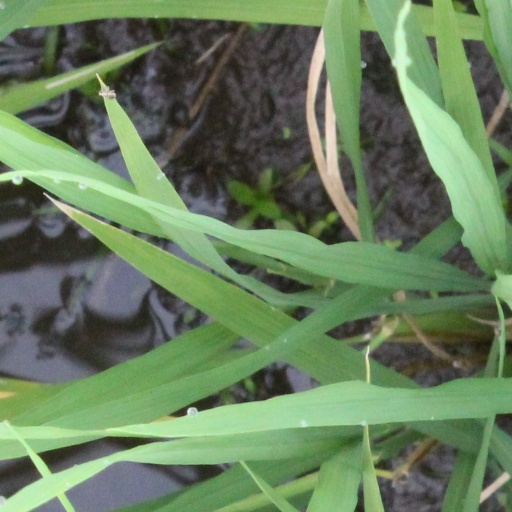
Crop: rice